Beta (motorcycle manufacturer)

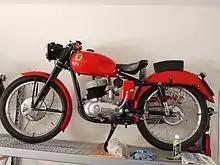
Beta 160 Vulcano Sport, 1955

Beta has its origins in 1904 as a bicycle manufacturing company named "Società Giuseppe Bianchi", originally based in the town of Via Bellariva and later moved to Florence. The name Beta comes from the initials of Bianchi, Enzo and Tosi, Arrigo who ran the company at that time. Currently, the company is run by Lapo Bianchi great-grandson of Giuseppe Bianchi the company founder. The company started making motorcycles in 1948. Focusing on two-stroke street bikes through the 1950s and 1960s, the company began development and production of off-road motorcycles in the late 1960s with the introduction of the 100 cc motocross model XC-100 in 1967. The off-road models were initially observed trials bikes. In 2004 Beta entered the 4-stroke enduro market with bikes using KTM motors. By the 2010s they were producing both two-stroke and four-stroke off-road bikes with Beta designed motors.